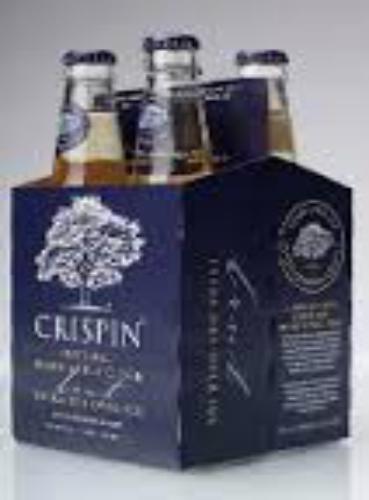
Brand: Crispin Cider
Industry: Food